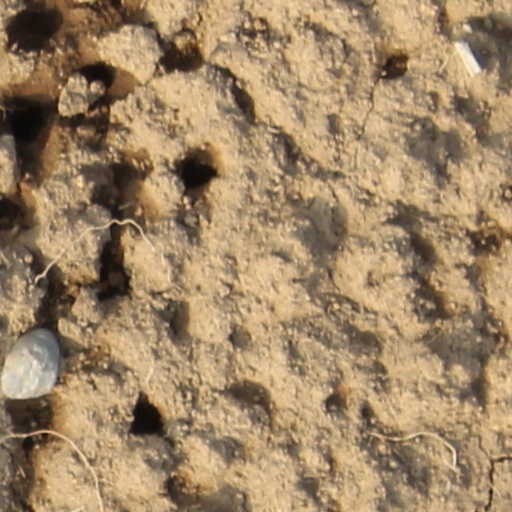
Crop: wheat